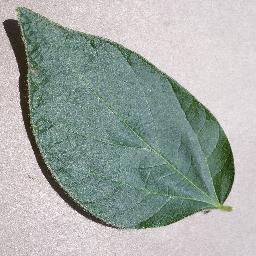
Label: Soybean___healthy